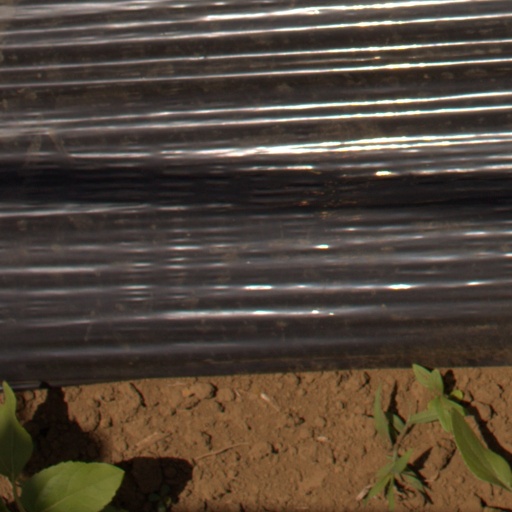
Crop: Jerusalem artichoke